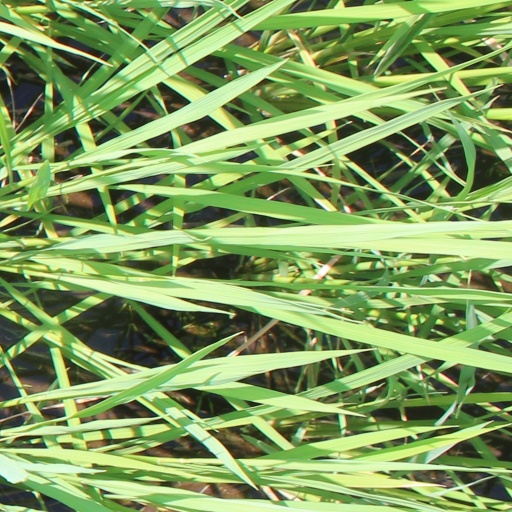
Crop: rice